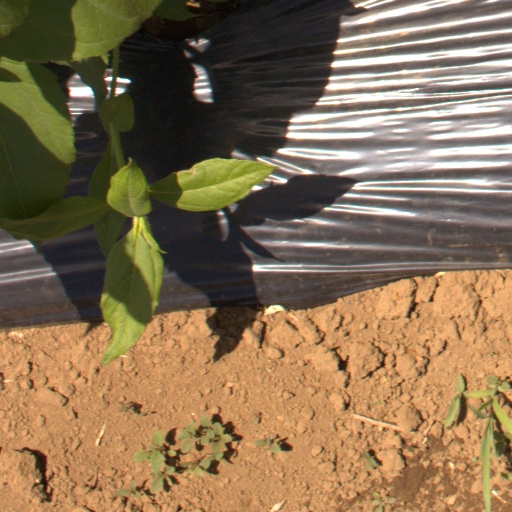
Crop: Jerusalem artichoke